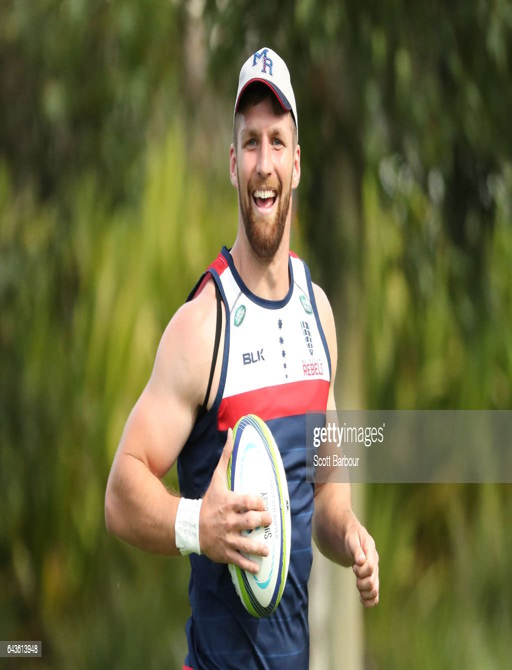
person of person runs with the ball during a training session .